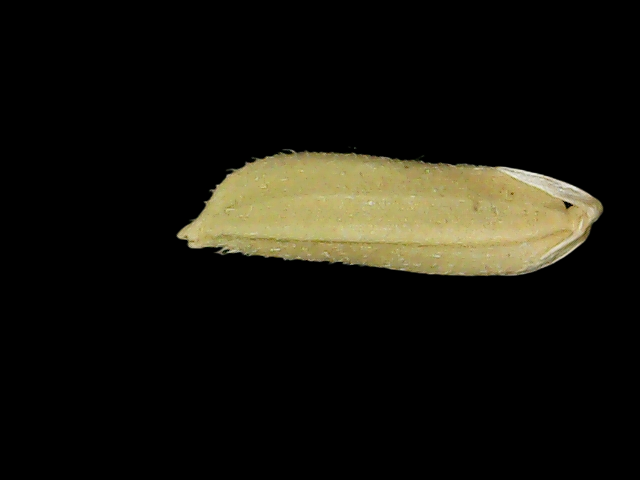
Rice variety: Bd75